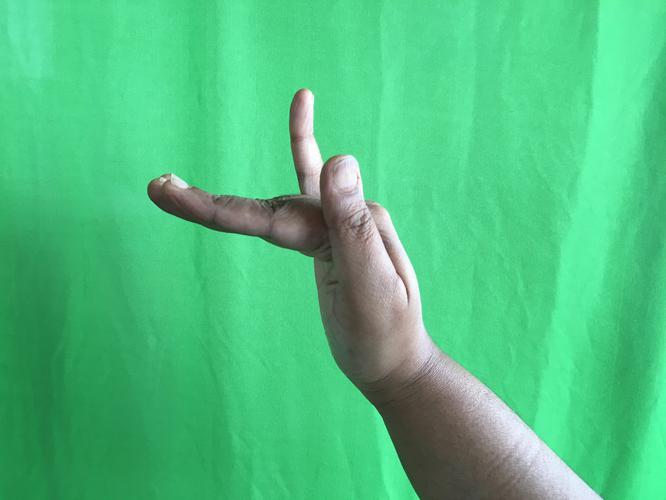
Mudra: Mrigasirsha
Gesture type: single_hand